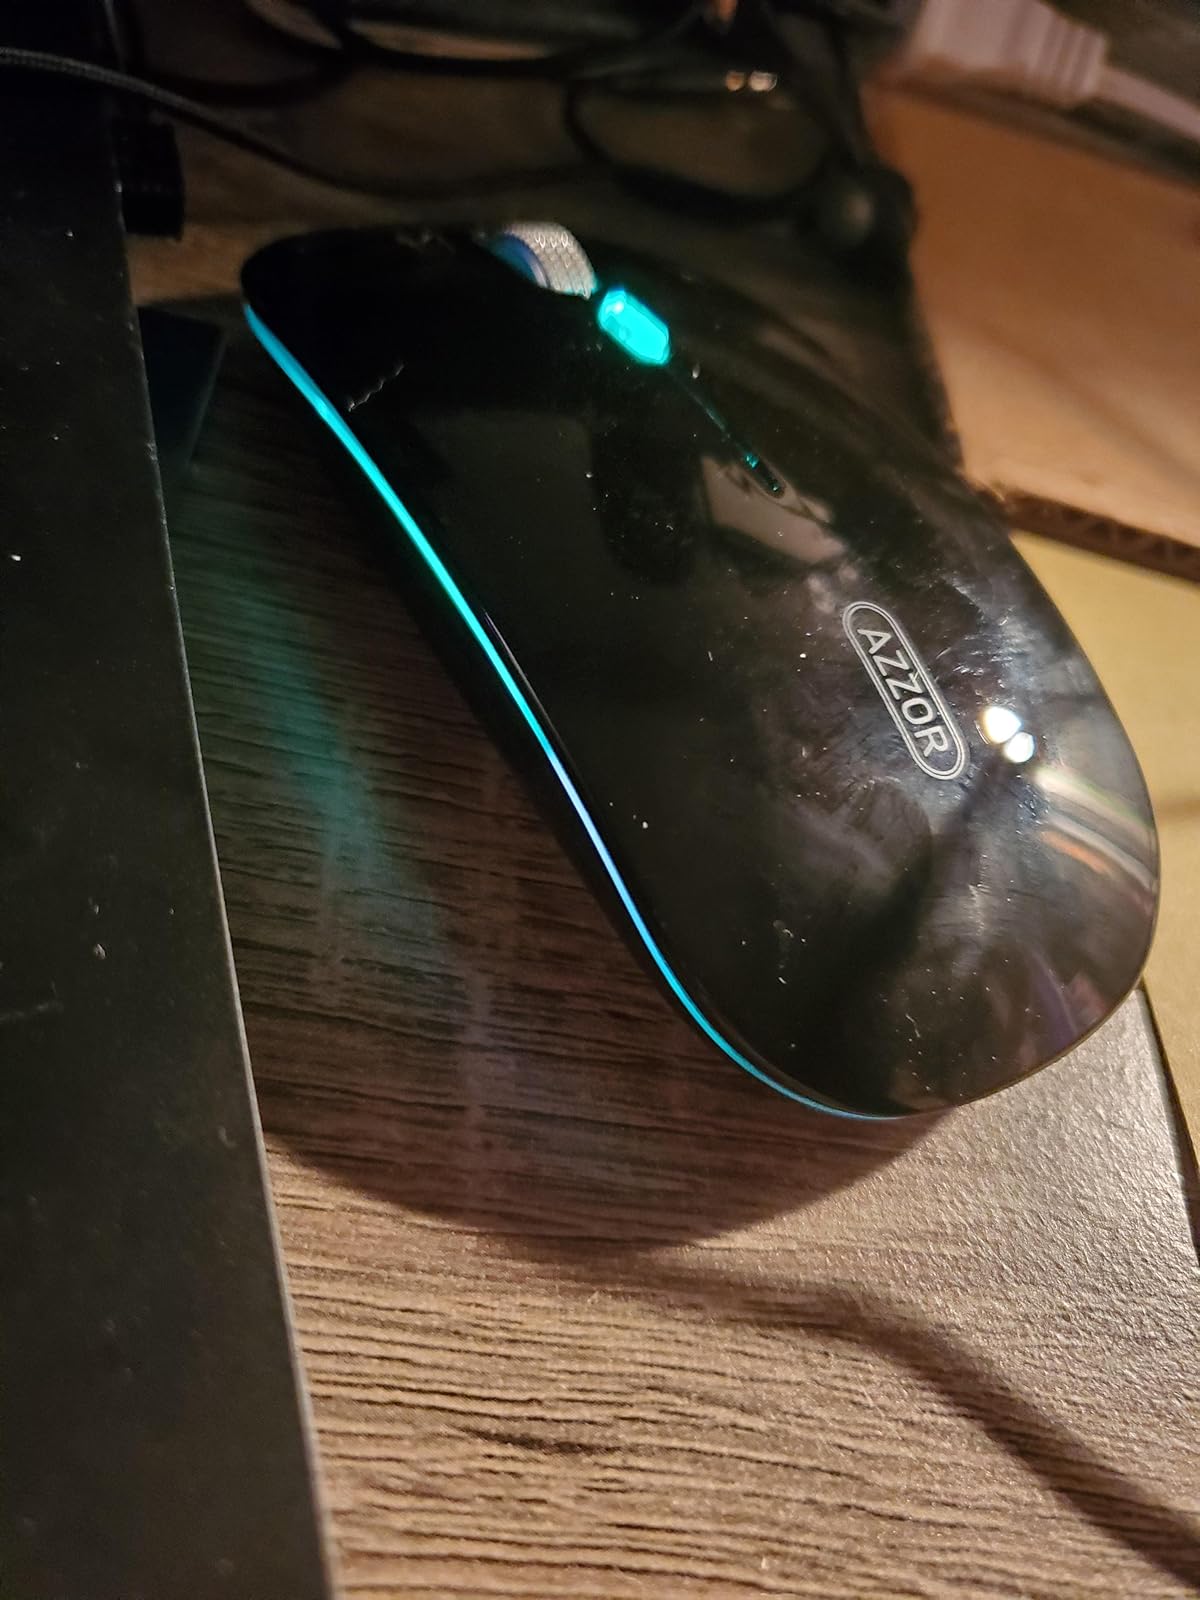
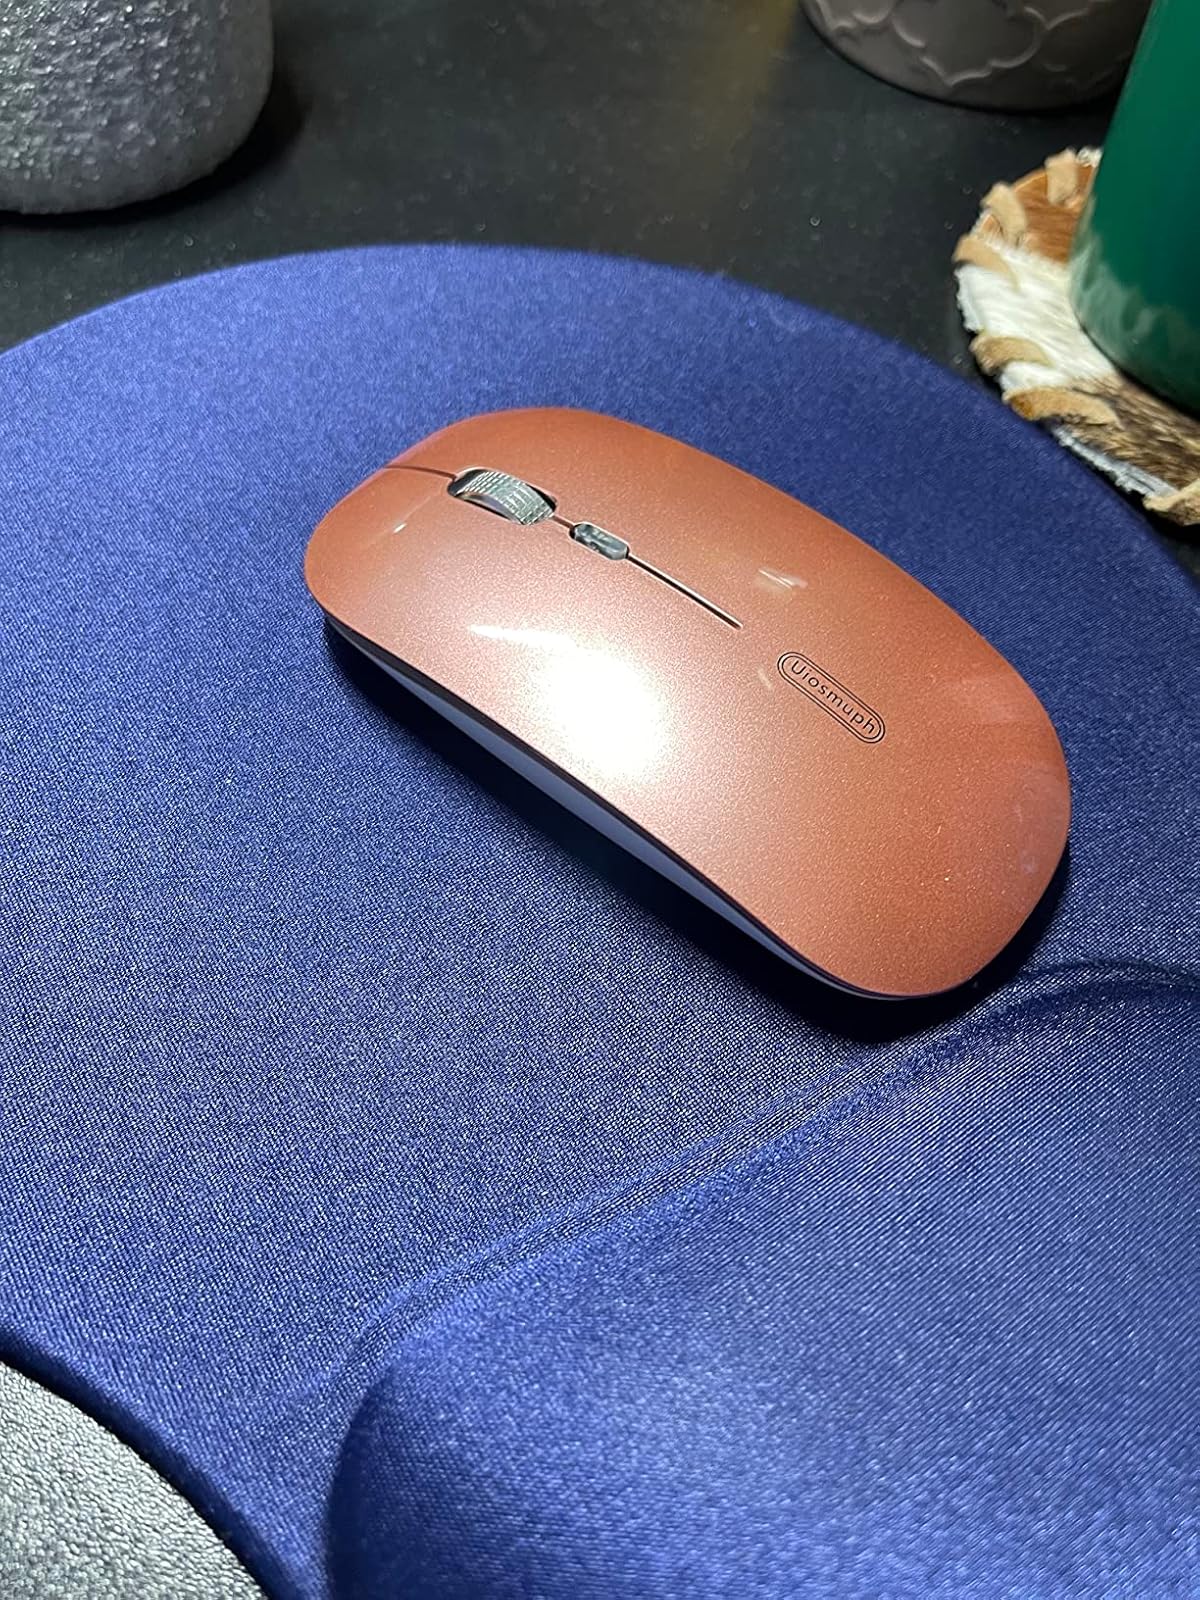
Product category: mouse
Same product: no